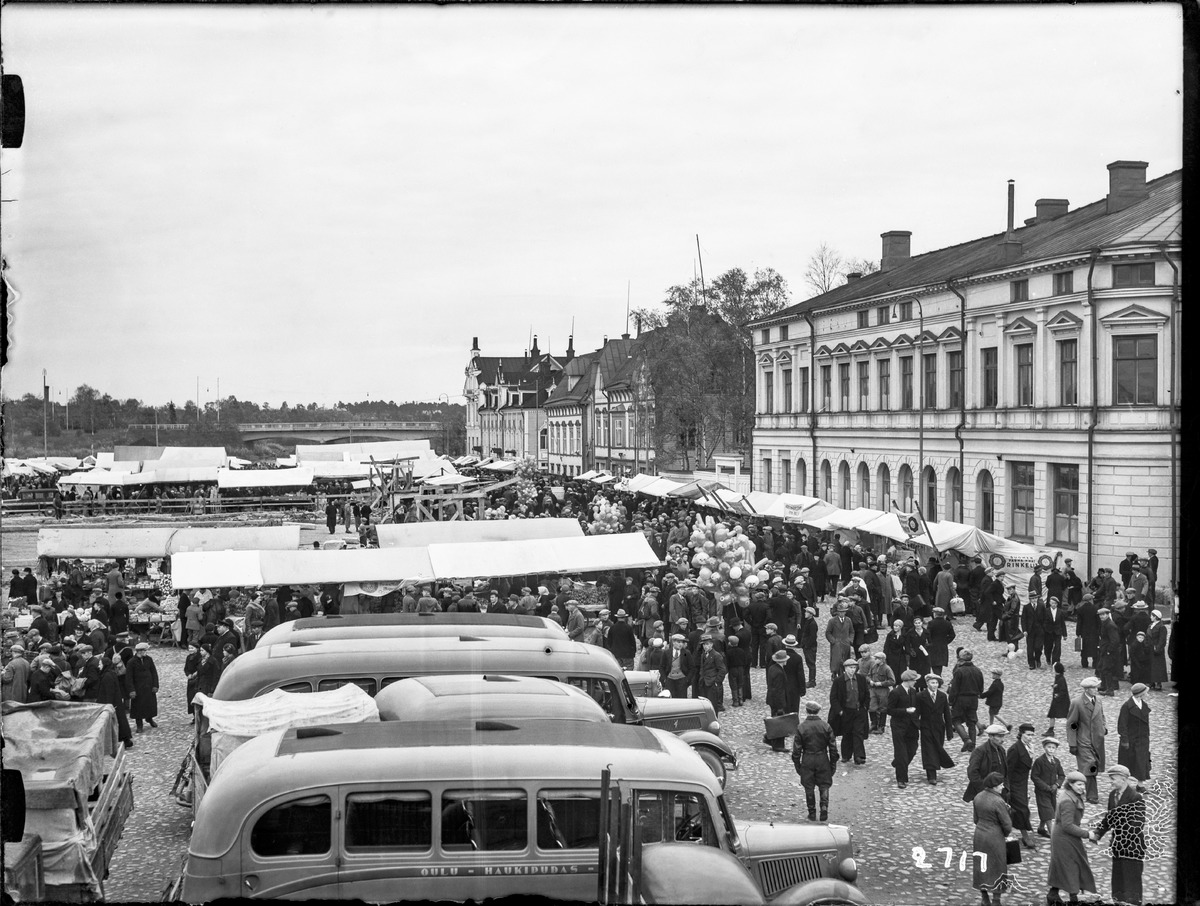
Syysmarkkinat Oulun kauppatorilla
Autumn market at Oulu market square
sisällön kuvaus: Syysmarkkinat Oulun kauppatorilla 28.9.1937. content description: Autumn market at Oulu market square on September 28, 1937.
Vuosi: 1937
Paikka: Suomi, Oulu, Suomi, Pohjois-Pohjanmaa, Oulu
Aiheet: Oulun kauppatori; Oulun tori; kauppa; kauppiaat; torikauppiaat; torit; ulkokuva; Oulu market square; market squares; sellers; customers